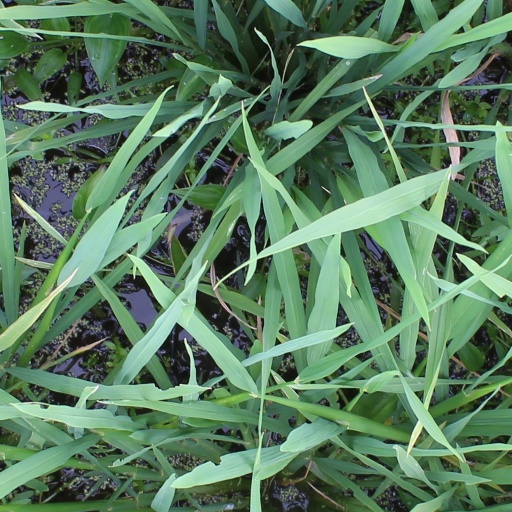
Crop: rice